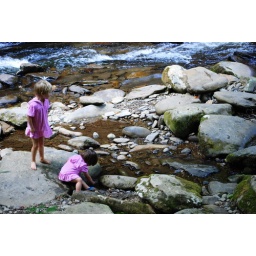
Sisters in the river rock